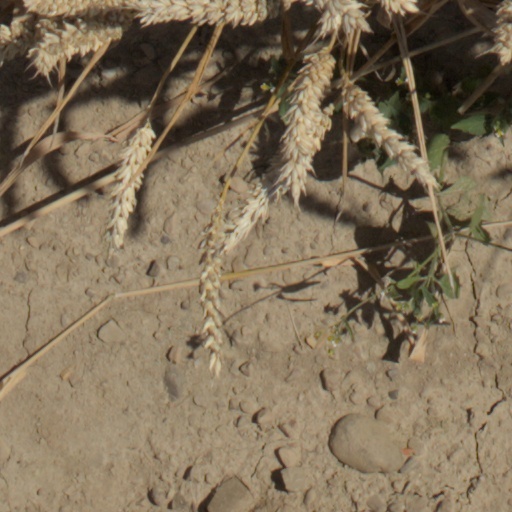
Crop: wheat